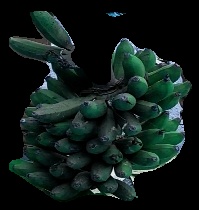
Variety: rasbale
Grade: grade3